The Commitments (film)

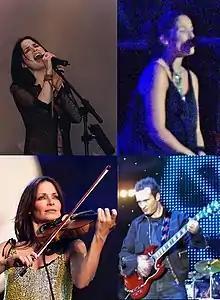
Clockwise from top left: Siblings Andrea, Caroline, Jim and Sharon Corr achieved international stardom with their band The Corrs after the film's release.

"The Commitments" has gained cult status, and is regarded as one of the best Irish films. An image of four of the actors, in character, was on an Irish postage stamp as part of the "Ireland 1996: Irish Cinema Centenary" series issued by An Post; the image includes lead singer Deco Cuffe (Andrew Strong), along with the three "Commitmentettes" – Imelda Quirke (Angeline Ball), Natalie Murphy (Maria Doyle Kennedy) and Bernie McGloughlin (Bronagh Gallagher). In 1999, the British Film Institute ranked the film at number 38 on its list of the "100 best British films of the century", based on votes from 1,000 leading figures of the film industry. In 2005, a poll conducted by Jameson and The Dubliner ranked "The Commitments" the "Best Irish Film of All time", based on 10,000 votes. Following the film's release, the novel also gained popularity, becoming Doyle's most well-known work, which the author resented. "I dismissed "The Commitments" for a long, long time to the extent I forgot I had anything to do with it", he said.